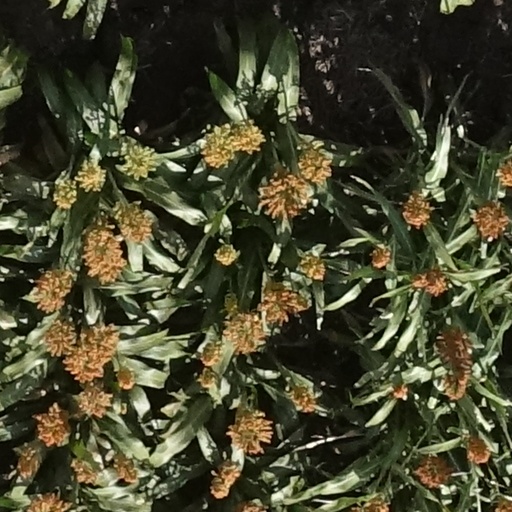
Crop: sorghum